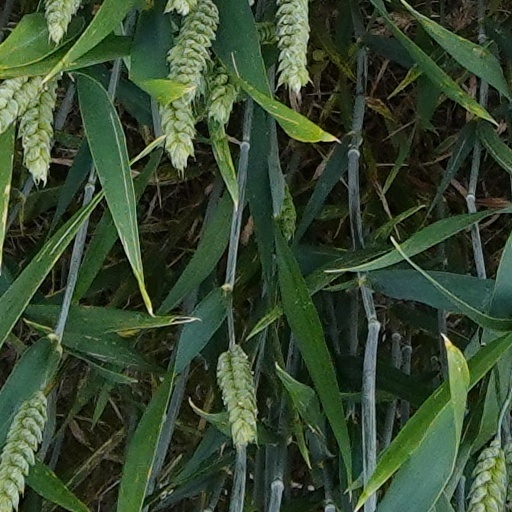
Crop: wheat